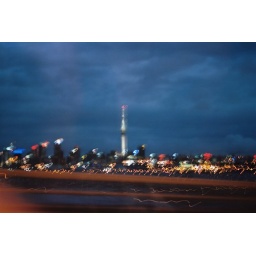
Auckland Skyline in a car going over the harbour bridge from the North Shore ..